Skinner Tavern

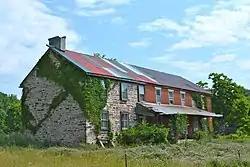

Skinner Tavern, also known as Skinner's Inn, Halfway Hotel, Western Inn, and Geyer Hotel, is an historic inn and tavern that is located in Letterkenny Township in Franklin County, Pennsylvania. Its original section was built between 1788 and 1792.